Orange City Town Hall

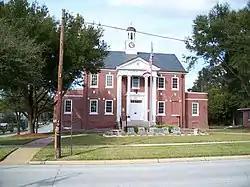

The Orange City Town Hall is a historic site in Orange City, Florida, United States. It is located at 205 East Graves Avenue. On May 16, 2002, it was added to the U.S. National Register of Historic Places.